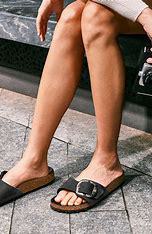
Brand: Birkenstock
Model: 100